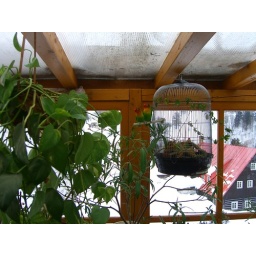
plant and bird room in the ski lodge